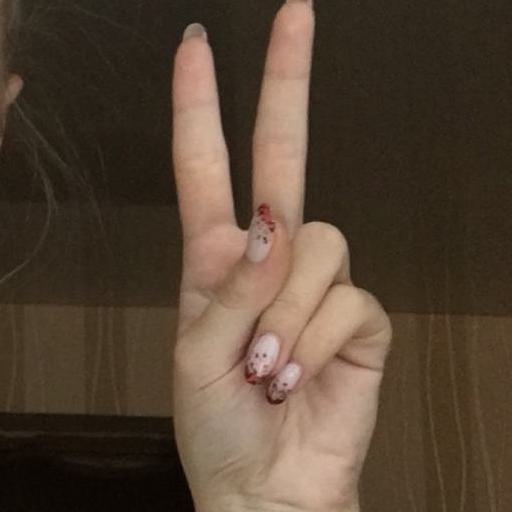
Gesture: peace